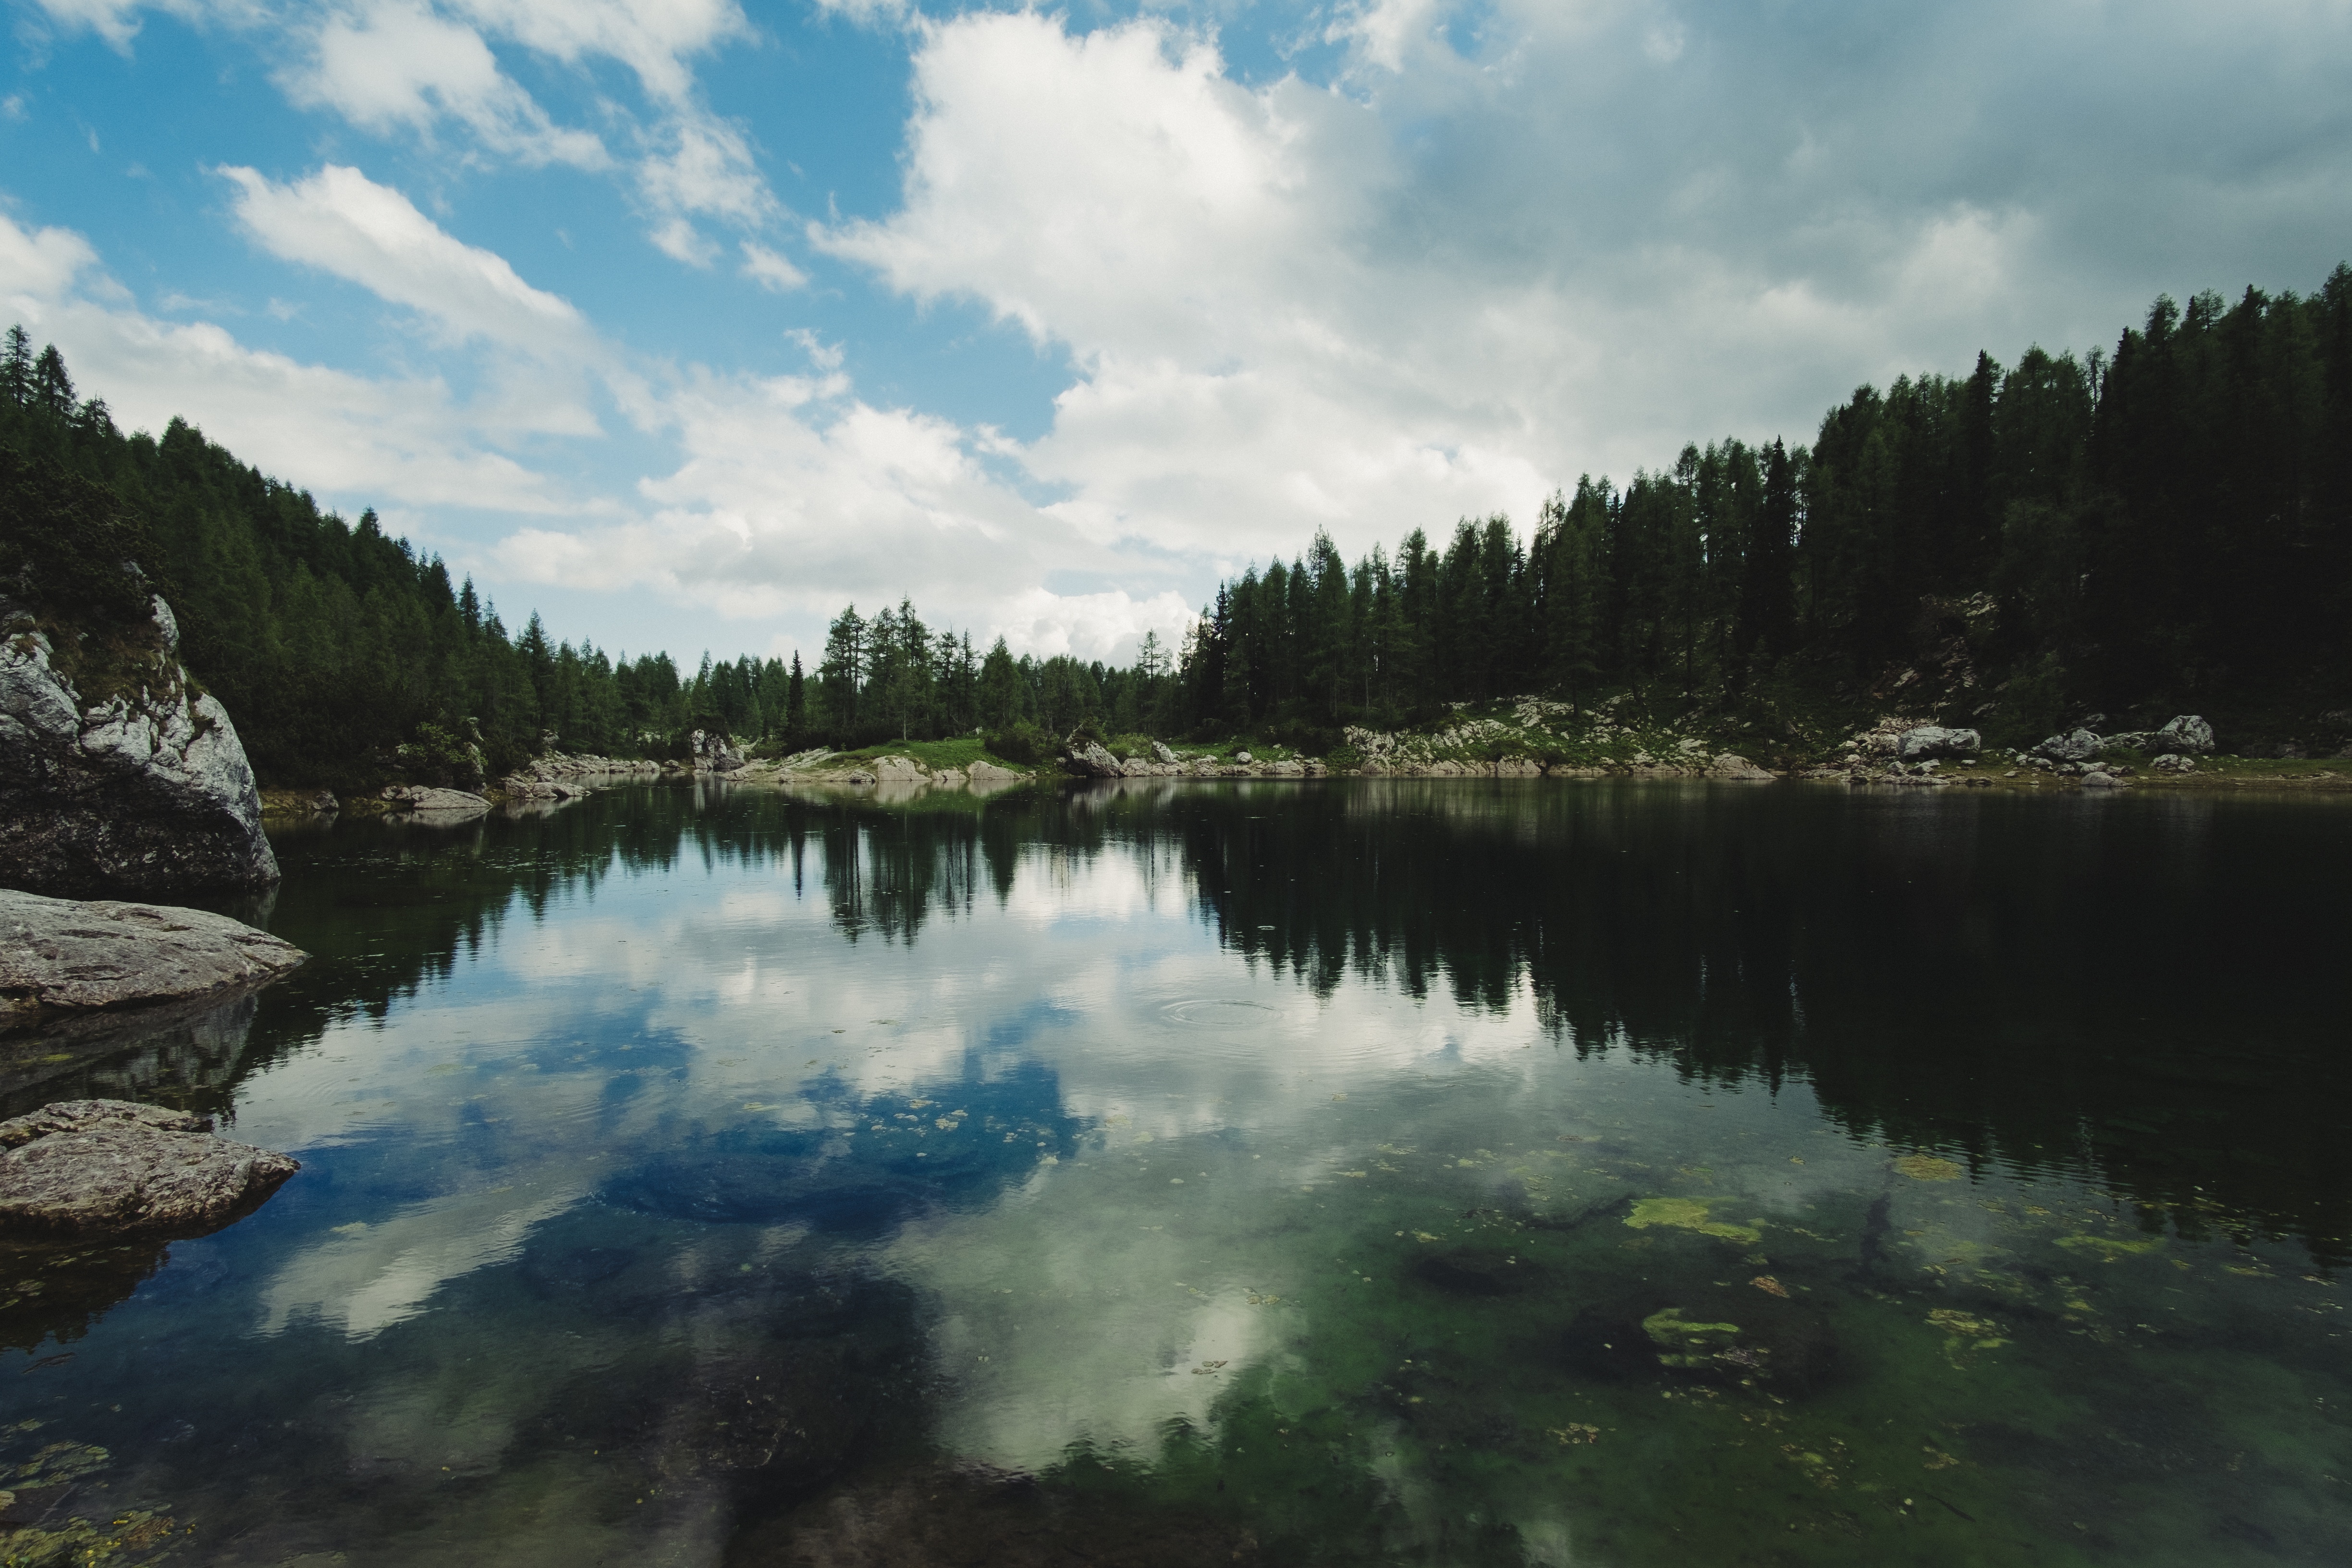
landscape, tree, water, nature, forest, wilderness, mountain, cloud, lake, river, pond, reflection, reservoir, body of water, loch, atmospheric phenomenon